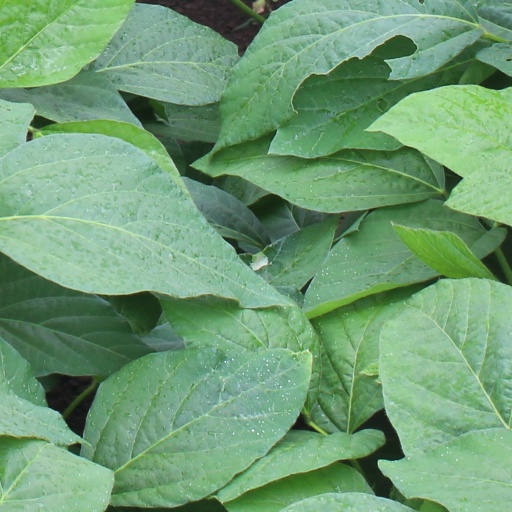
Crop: soybean